UCSD Pascal

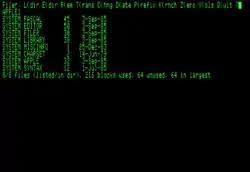
Filer, the file manager

There were four versions of UCSD p-code engine, each with several revisions of the p-System and UCSD Pascal. A revision of the p-code engine (i.e., the p-Machine) meant a change to the p-code language, and therefore compiled code is not portable between different p-Machine versions. Each revision was represented with a leading Roman Numeral, while operating system revisions were enumerated as the "dot" number following the p-code Roman Numeral. For example, II.3 represented the third revision of the p-System running on the second revision of the p-Machine.